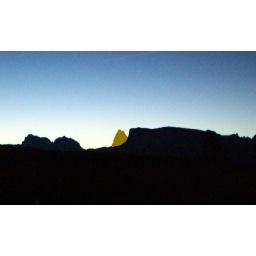
April 1st, 2008: new attraction - the golden mountain in South Tyrol.